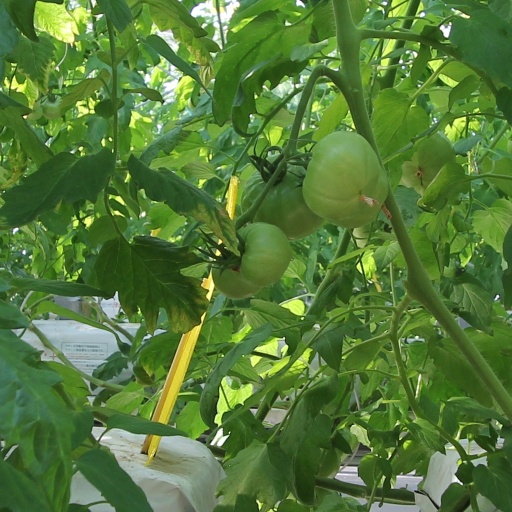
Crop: tomato